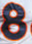
Number: 8